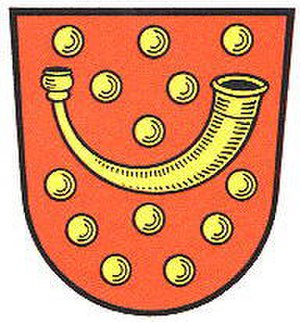
Nordhorn
Coat of arms of Nordhorn
Nordhorn er en by i Tyskland i delstaten Niedersachsen med omkring 55.000 indbyggere. Byen ligger ved floden Vechte ved grænsen til Holland og den tyske delstat Nordrhein-Westfalen og er administrationssæde i landkreisen Bentheim. Nabobyerne til Nordhorn er Enschede, cirka 25 km sydvest i Holland, Münster, ca. 75 km sydøst, og Osnabrück, ca. 85 km til øst.